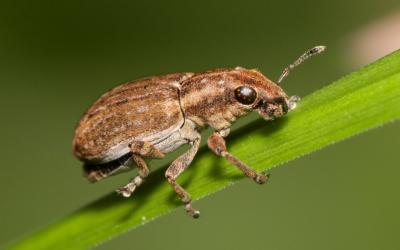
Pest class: pea_leaf_weevil